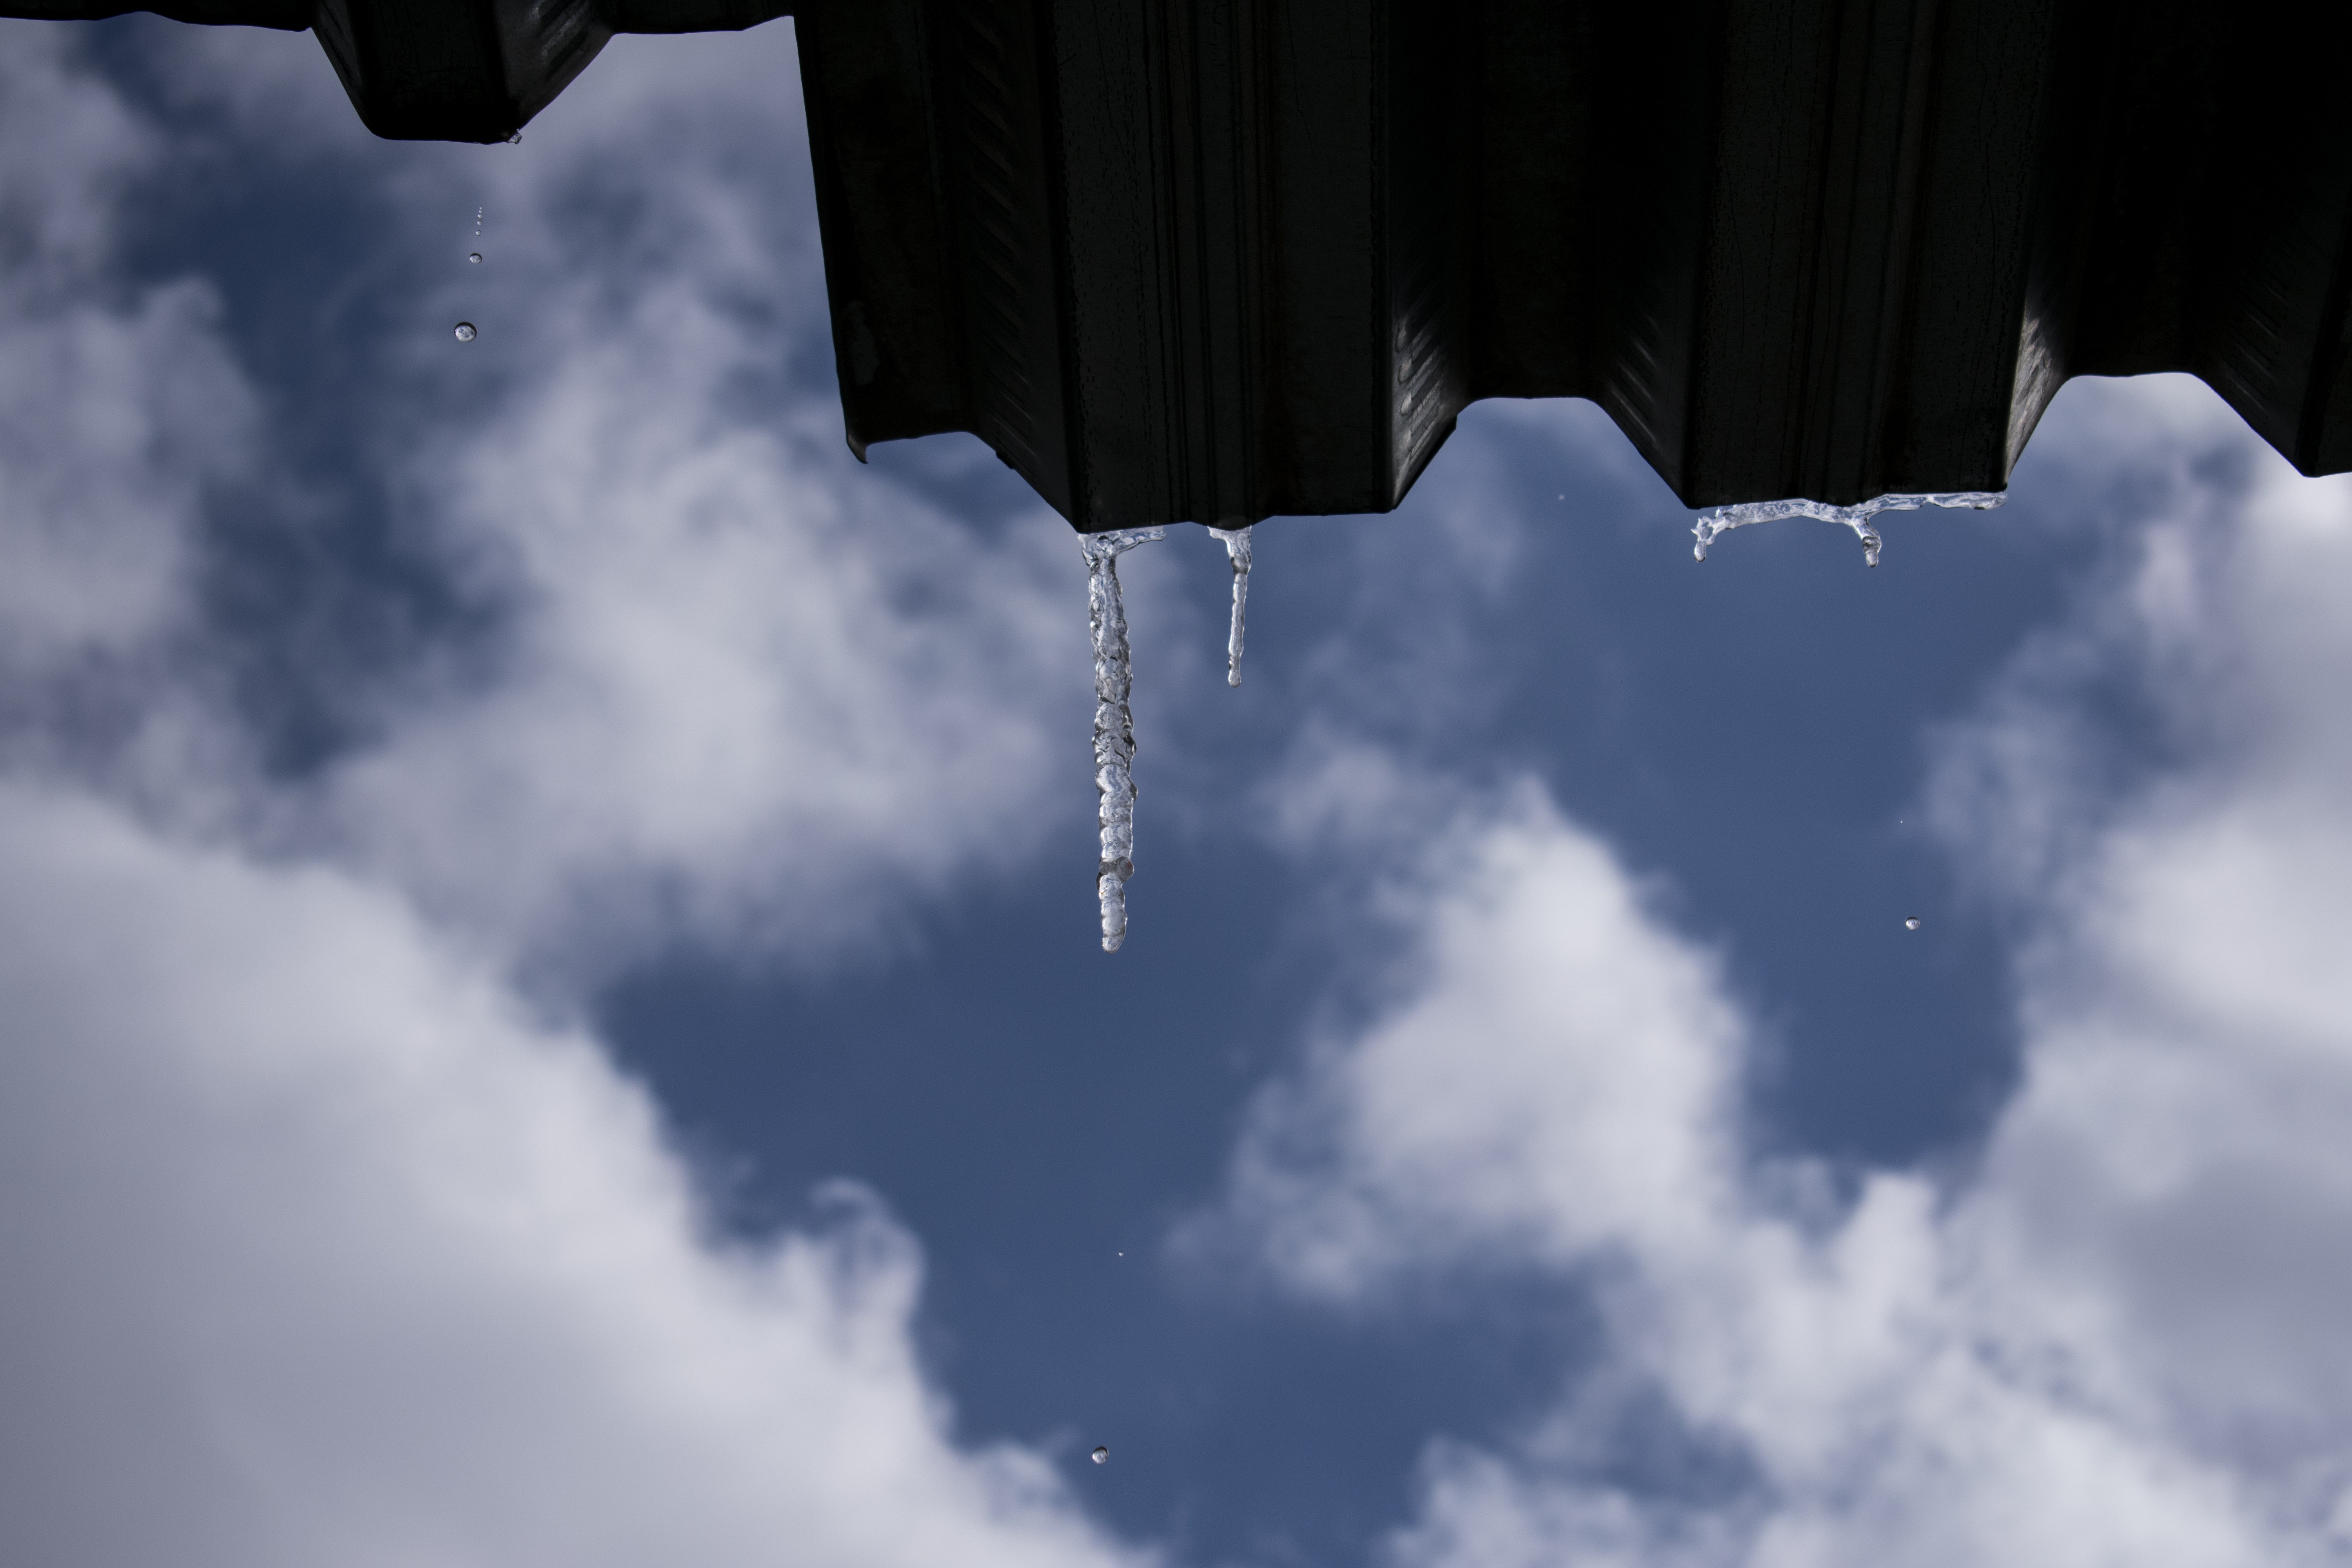
ice, sky, cloud, daytime, atmosphere, atmosphere of earth, meteorological phenomenon, cumulus, water, computer wallpaper